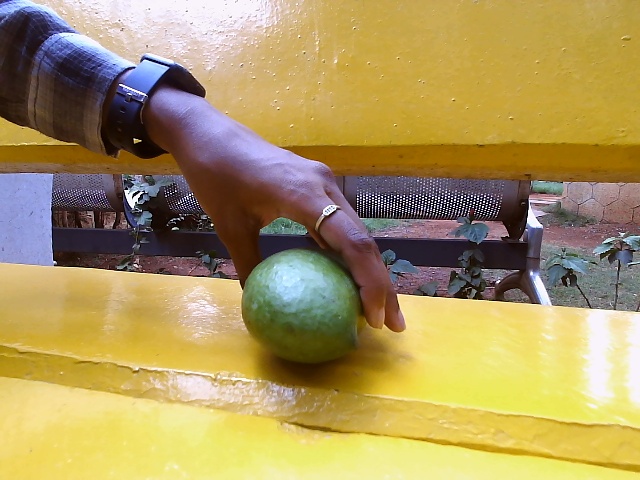
Label: Raw_Mango